List of birds of New York (state)

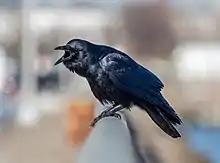
Fish crow in Red Hook, Brooklyn

The vireos are a group of small to medium-sized passerine birds mostly restricted to the New World, though other members of the family are found in Africa. They are typically greenish in color and resemble wood warblers apart from their heavier bills. Eight species have been recorded in New York.